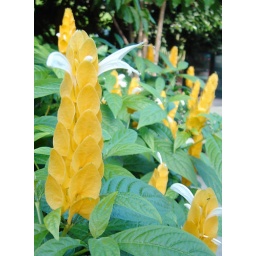
Many exotic plants at the botanical gardens. There were also thousands of noisey fruit bats roosting in the trees.